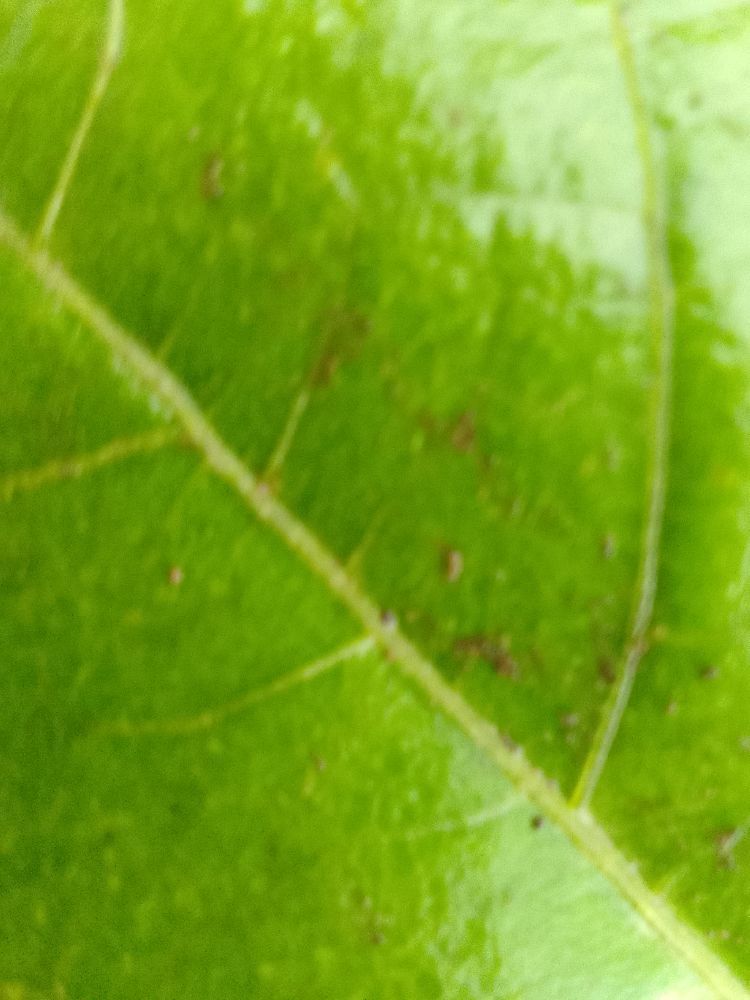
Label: healthy